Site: brandenburg
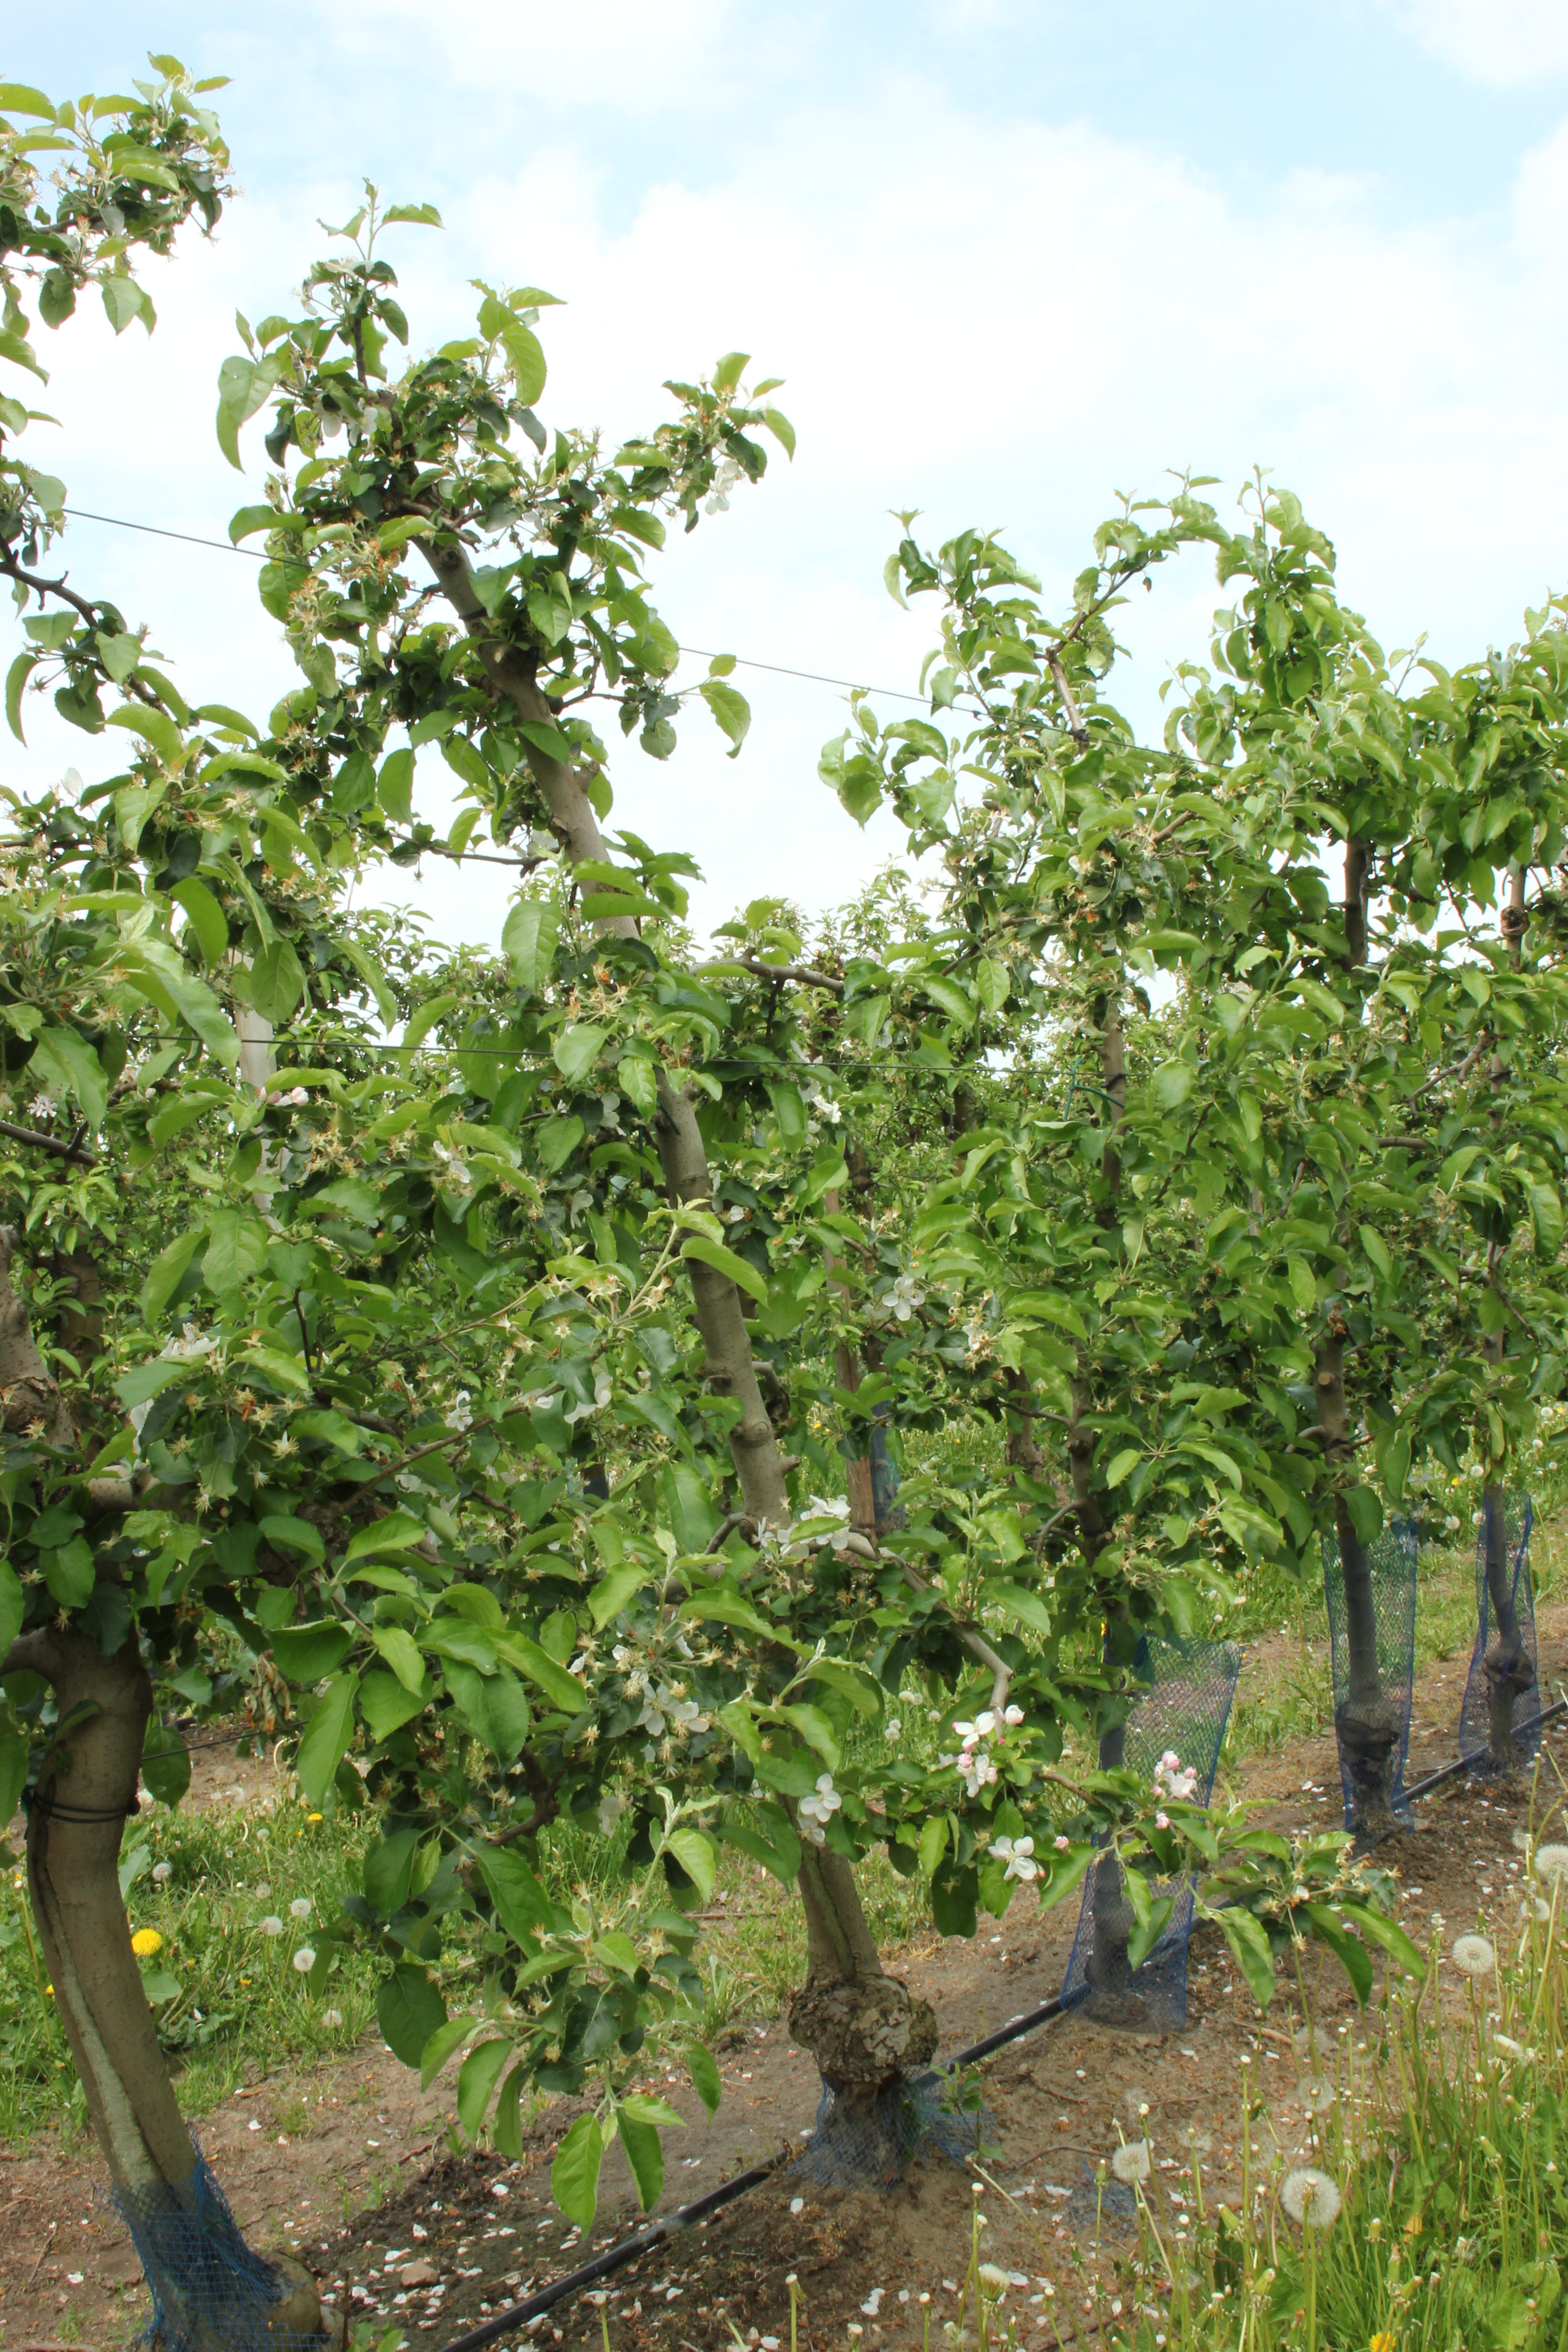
Growth stage (BBCH 67): Flowering